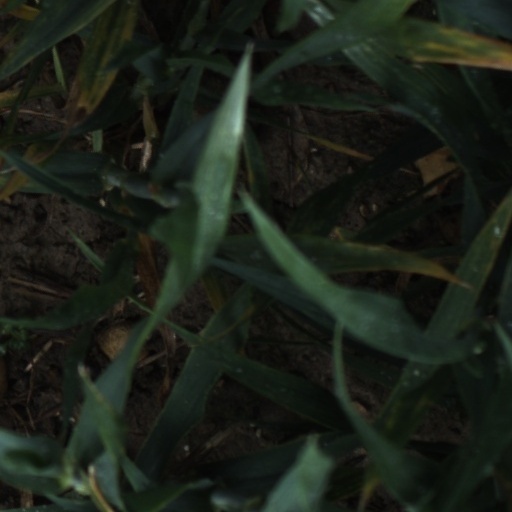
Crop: wheat